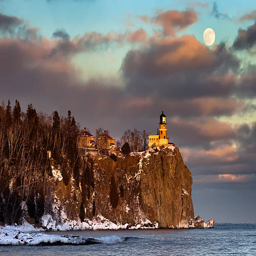
a lighthouse on the edge of the cliff